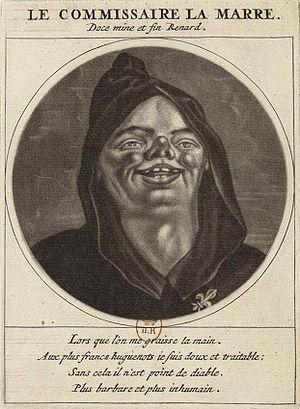
En France, les commissaires de police sont des hauts fonctionnaires de l’État nommés par décret du président de la République. Ils constituent le corps de conception et de direction de la Police nationale, lequel est défini comme un « corps technique supérieur à vocation interministérielle ».